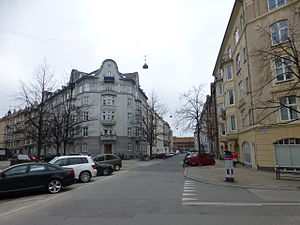
Ribegade
Ribegade ved krydset med Sankt Jakobs Gade.
Ribegade på Østerbro er knap 300 meter lang og ender blindt med en indhegnet børnehave. Udspringet er ved Victor Borges Plads/J. E. Ohlsens Gade. Der er så mange træer i gaden, at det kunne have været en allé.